Tororo (food)

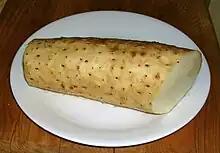
"Nagaimo" (literally "long tuber"), also known as Chinese yam, a yam used for making "tororo"

"Tororo" is usually made from raw yam of either of two species, namely "yamaimo (Dioscorea japonica)" and/or "nagaimo (Dioscorea polystachya)".